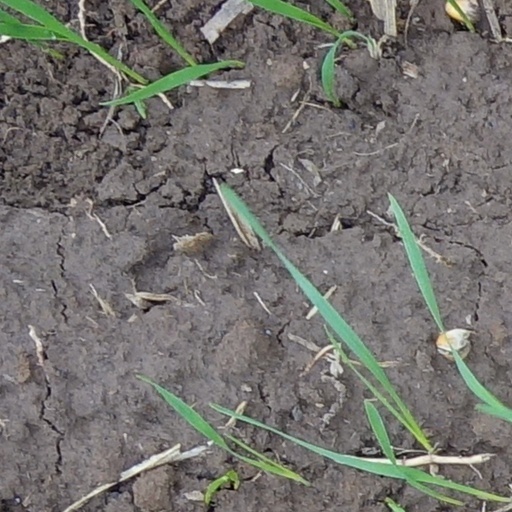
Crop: wheat